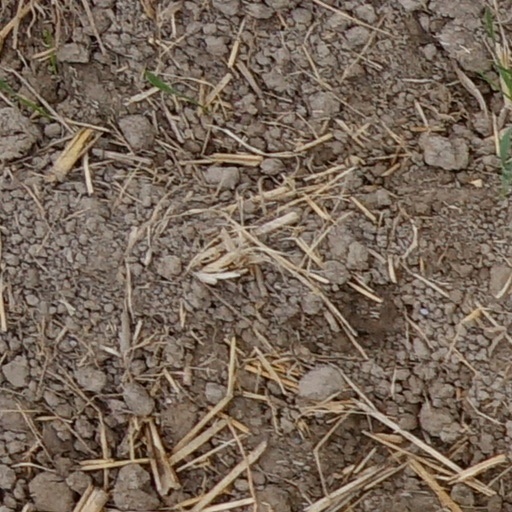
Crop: wheat